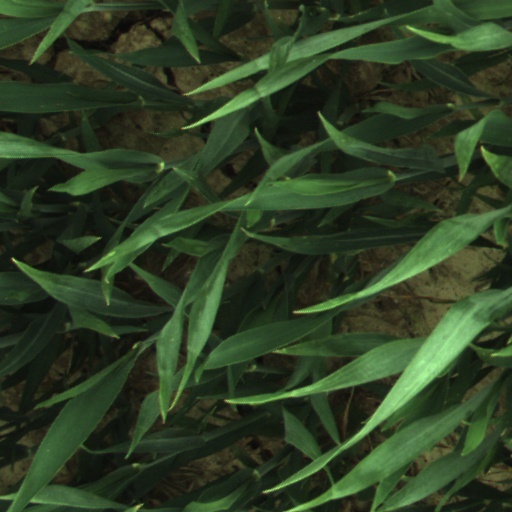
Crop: wheat